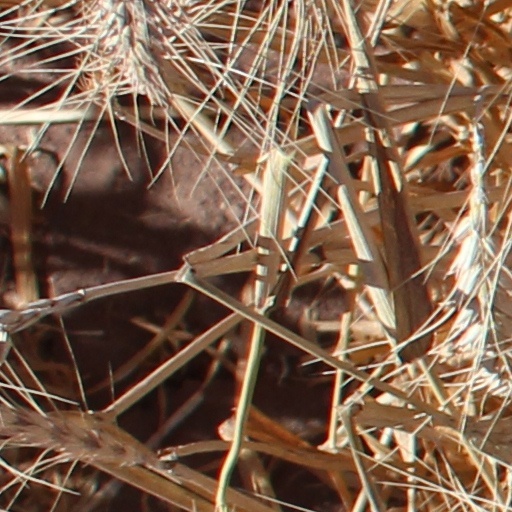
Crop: wheat